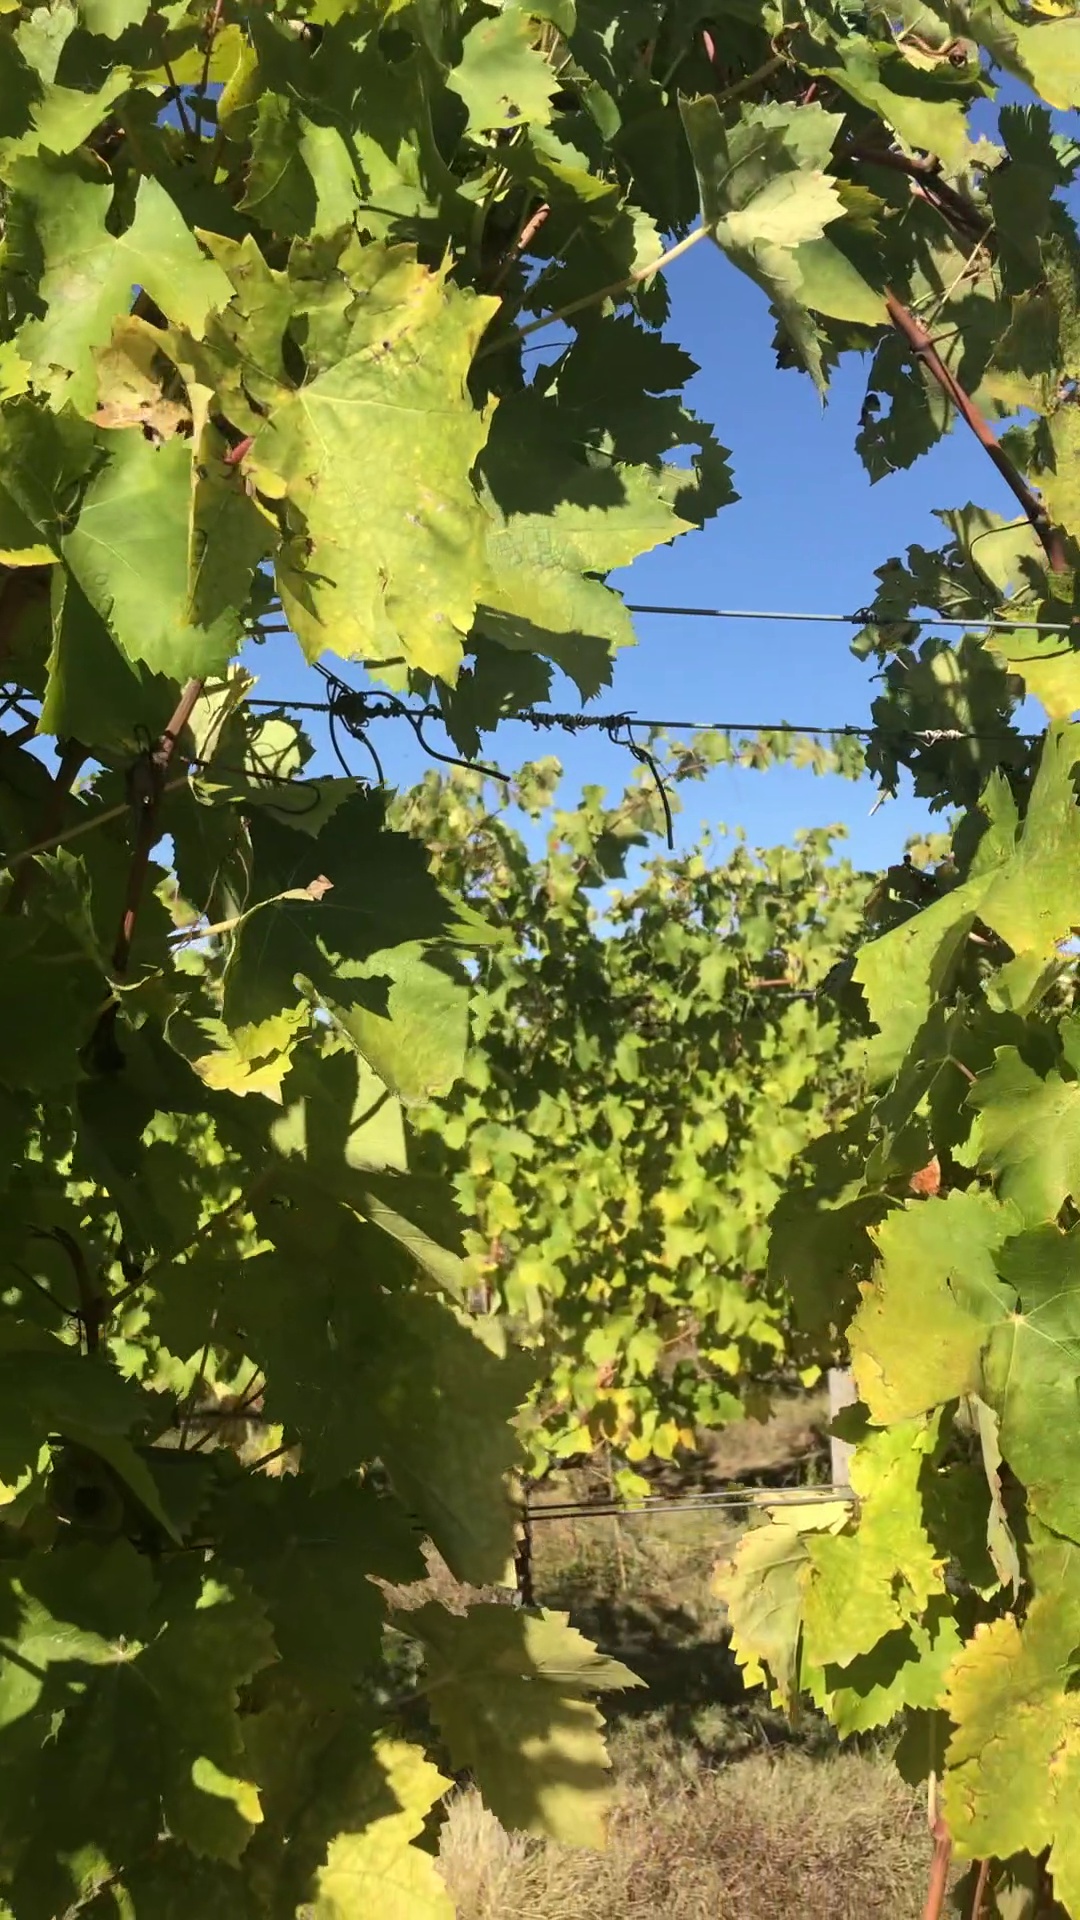
Label: healthy